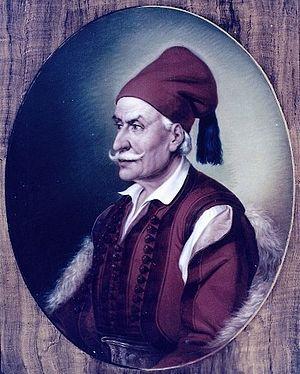
Panayiótis « Nótis » Bótsaris né en 1756 dans le massif du Souli et mort à Naupacte en 1841 était un militaire grec combattant lors de la guerre d'indépendance grecque.